Yeshayahu Press

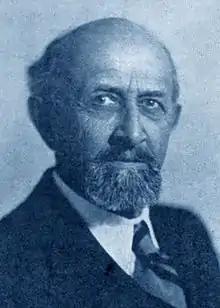

Yeshayahu Press (March 2, 1874 – June 11, 1955) was a prominent researcher of the land of Israel and educator, who was born and lived most of his life in Jerusalem. He wrote the first volumes of the four-volume "Topographical-Historical Encyclopedia of the Land of Israel" (1947/48-1954/55). During Ottoman and then British rule in Palestine, Press served as the first Secretary of the (Jewish) , helped establish the Jewish Palestine Exploration Society, taught and worked as a school principal, served as President of the Bnei Brit Chamber and helped create a Bnei Brit fund for building houses, was among the founders of the Zichron Moshe neighbourhood in Jerusalem, and so forth. With the 1948 founding of the modern state of Israel, Press was among the driving force behind the establishment of the "Government Naming Committee" in 1949.